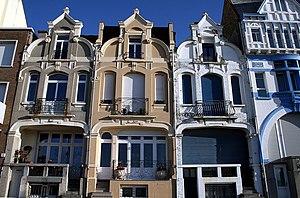
Trois villas identiques sur la Digue de Mer à Bray-Dunes (département du Nord, France).
Bray-Dunes est une commune française située dans le département du Nord, en région Hauts-de-France. Elle possède la particularité d’être la commune la plus septentrionale, la plus au Nord de France, outre-mer inclus.